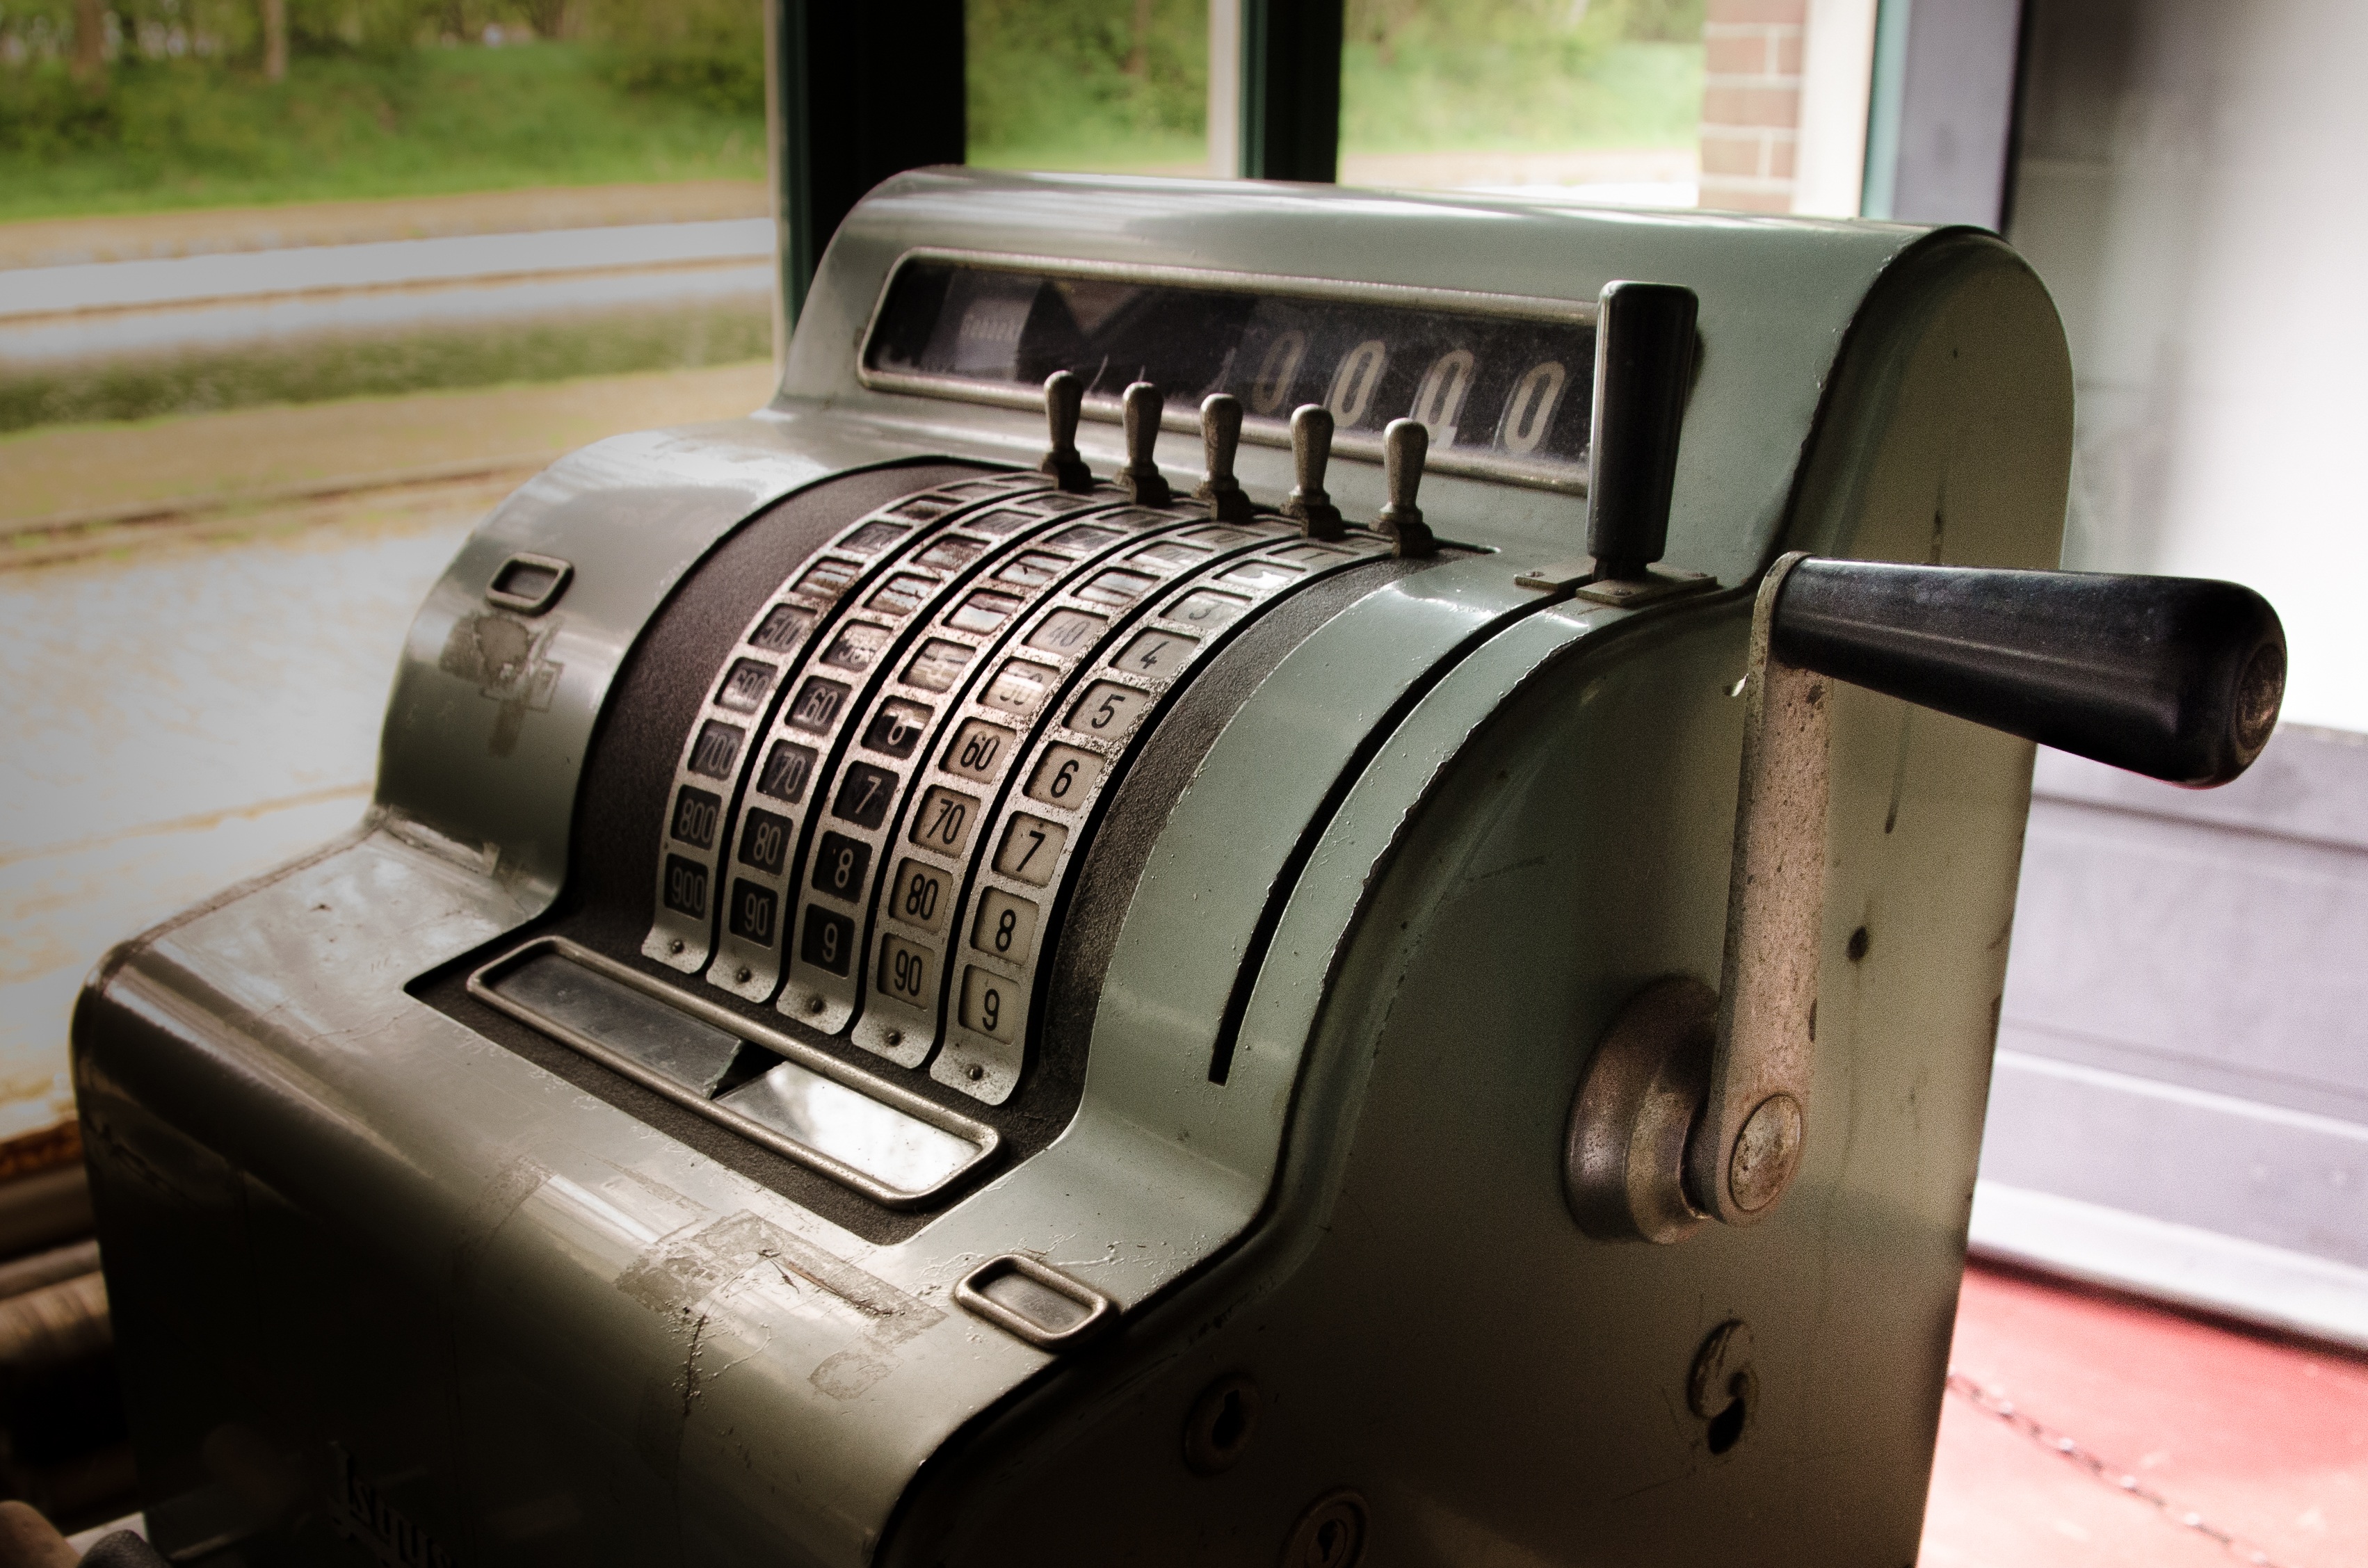
shop, store, money, machine, business, shopping, cash, bank, credit, cashier, financial, retail, register, checkout, pay, purchase